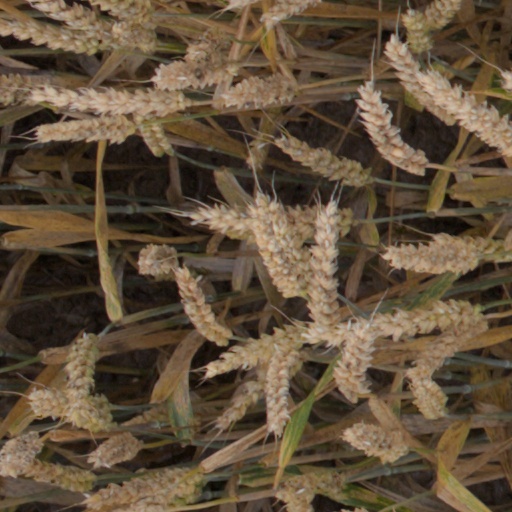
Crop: wheat